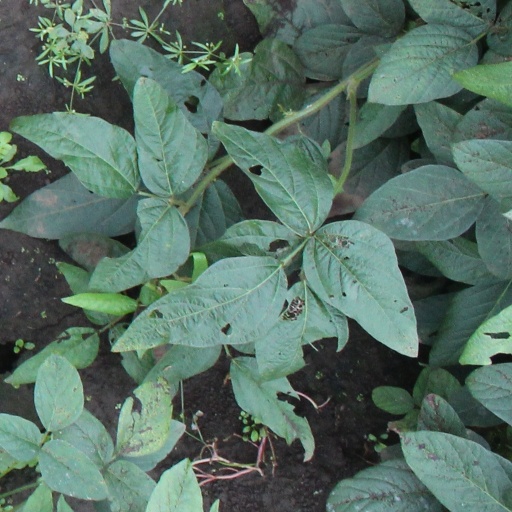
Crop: soybean